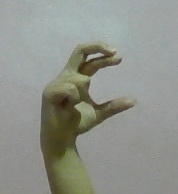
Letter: thal